Ōzeki Station (Fukuoka)

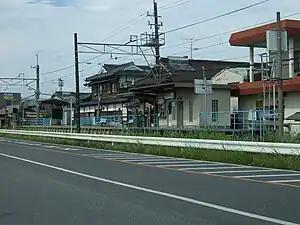
Station building and platform

is a passenger railway station located in the town of Tachiarai, Fukuoka Prefecture, Japan. It is operated by the private transportation company Nishi-Nippon Railroad (NNR), and has station number A05.